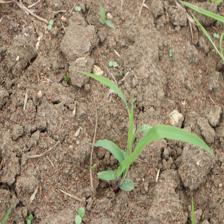
Label: Sorghum